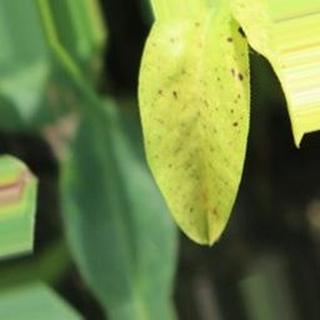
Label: groundnut_nutrition_deficiency